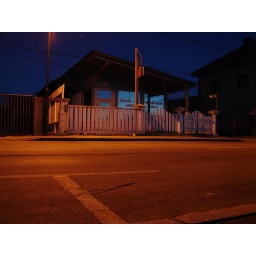
morning house in red